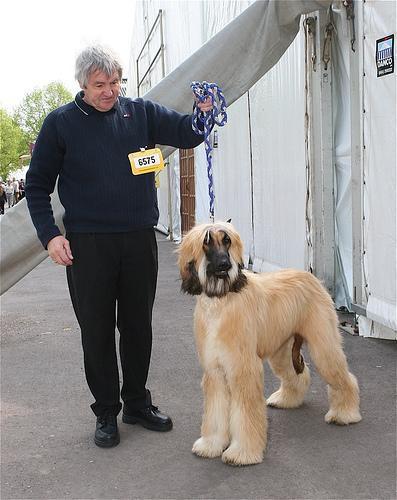
Afghan_hound